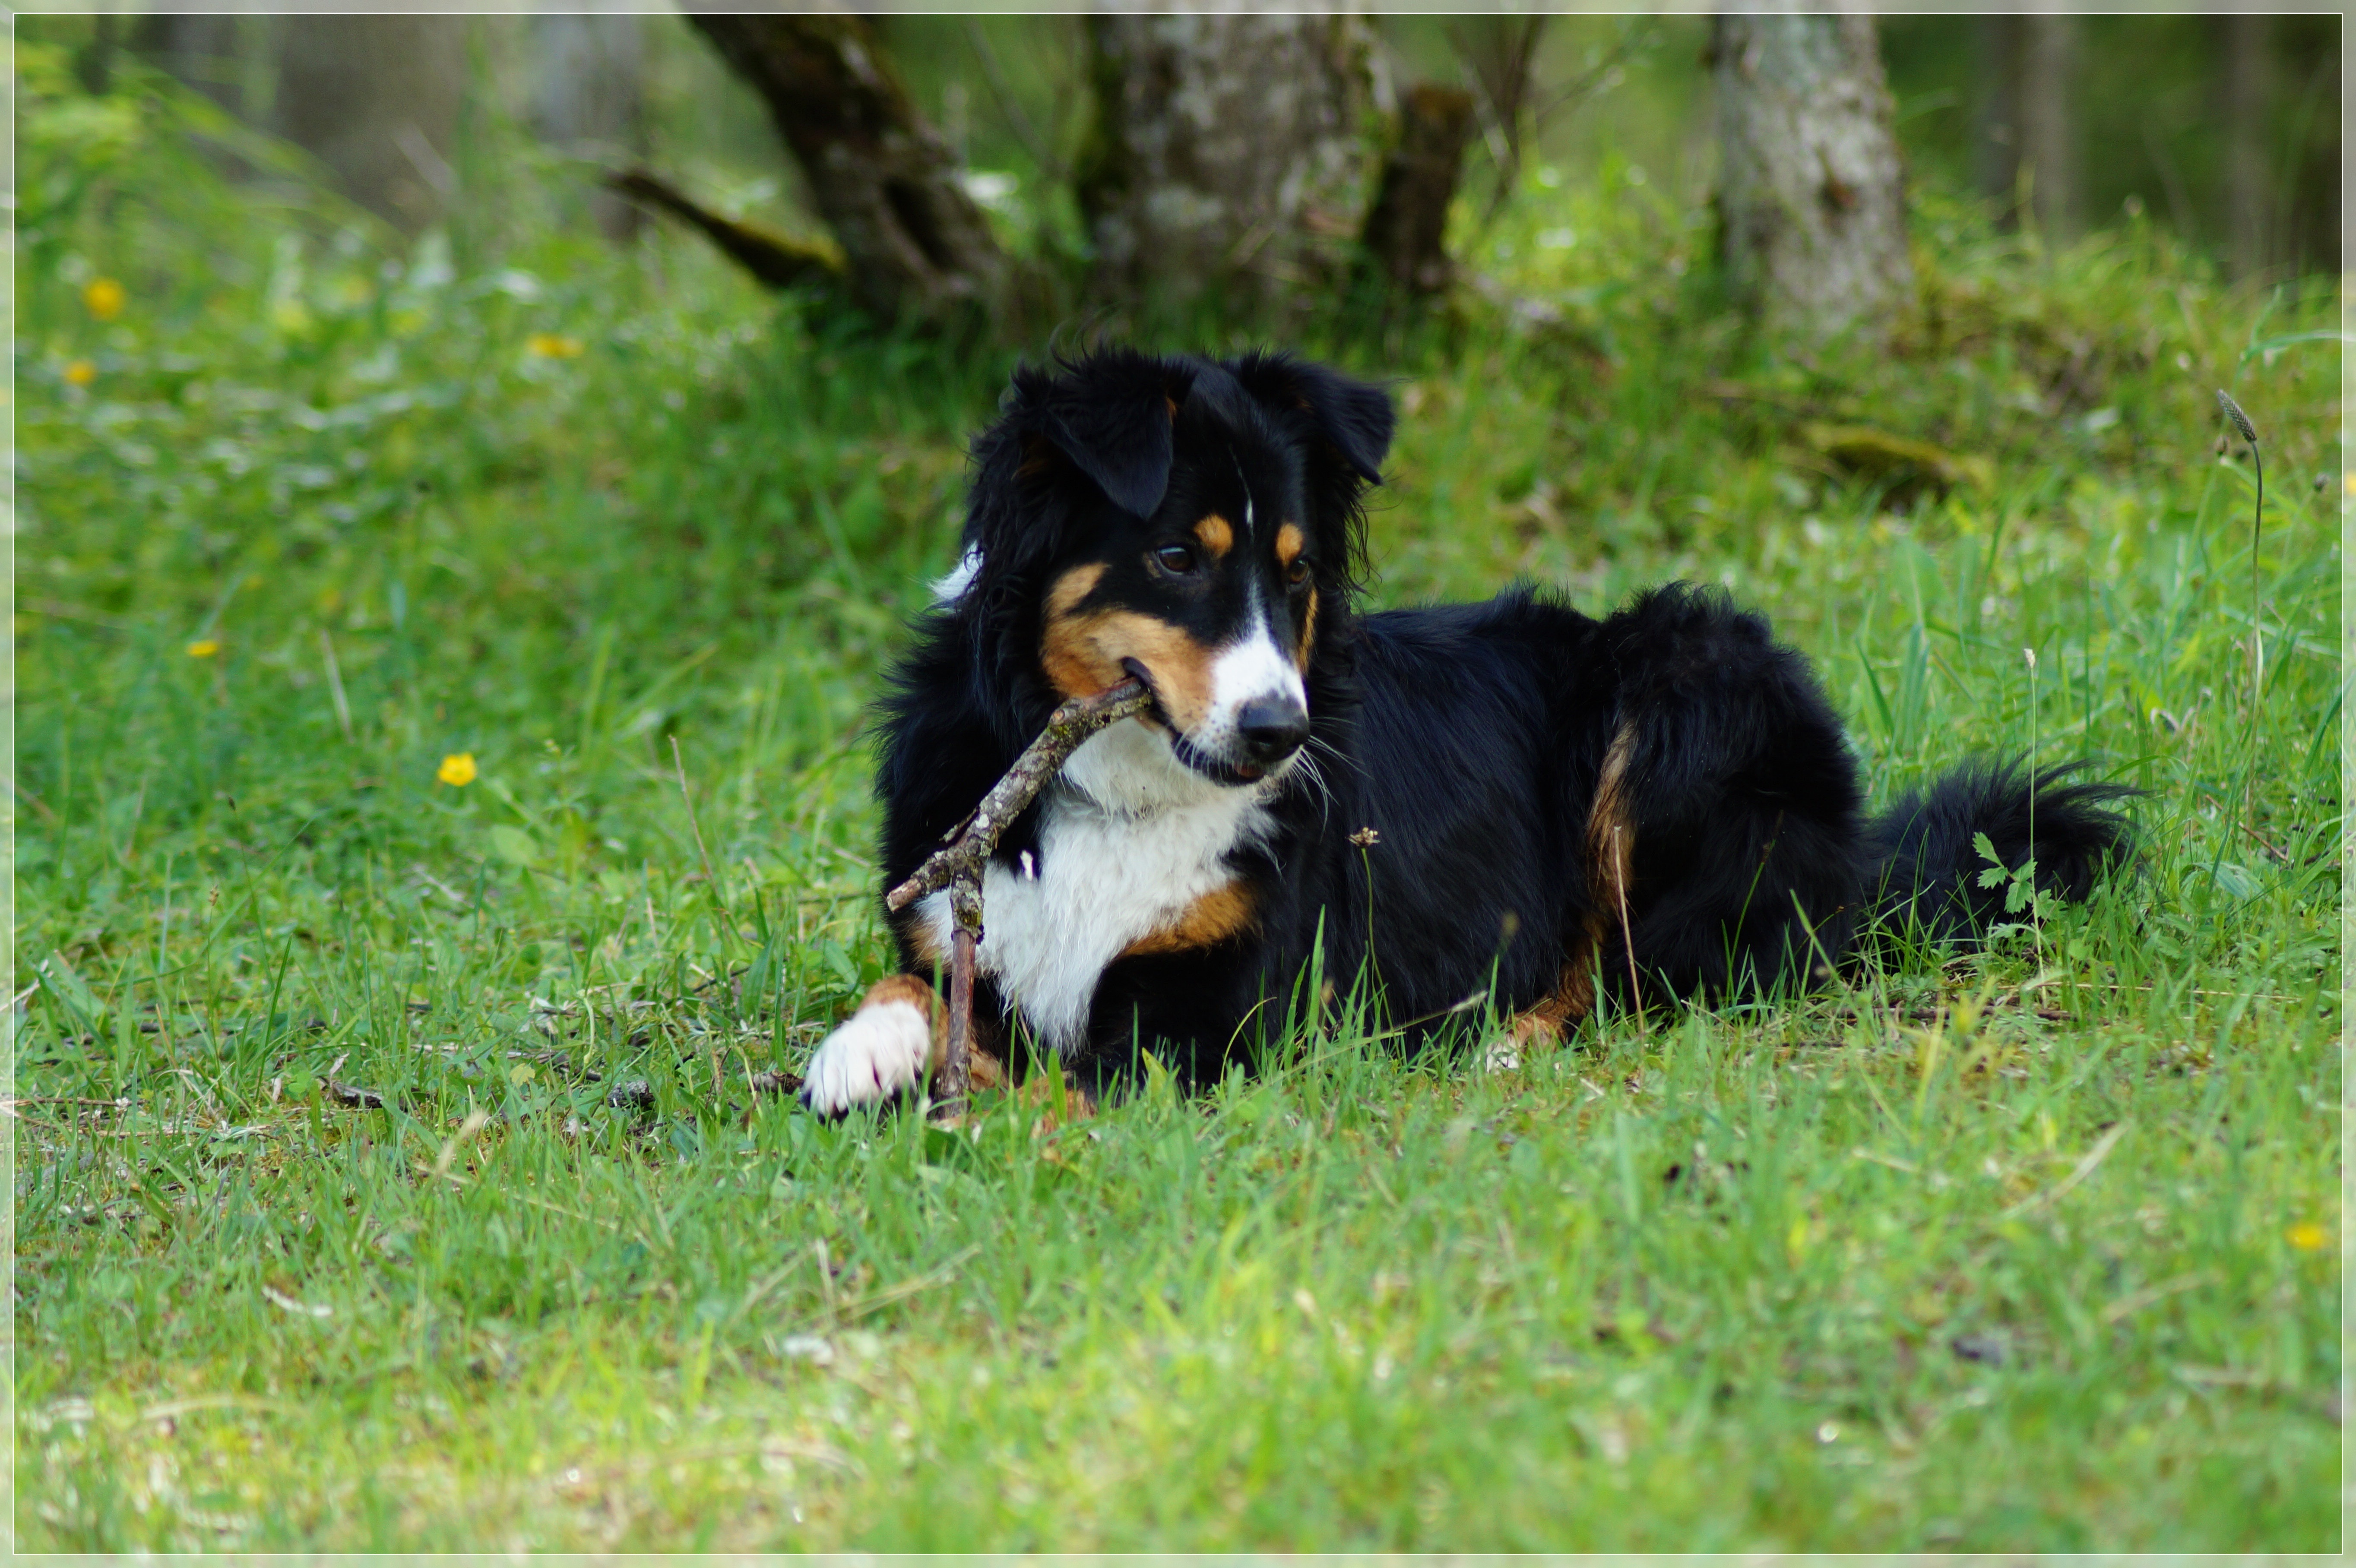
meadow, play, sweet, puppy, dog, animal, collie, mammal, border collie, vertebrate, dog breed, dog on meadow, bernese mountain dog, entlebucher mountain dog, dog like mammal, carnivoran, dog breed group, greater swiss mountain dog, appenzeller sennenhund